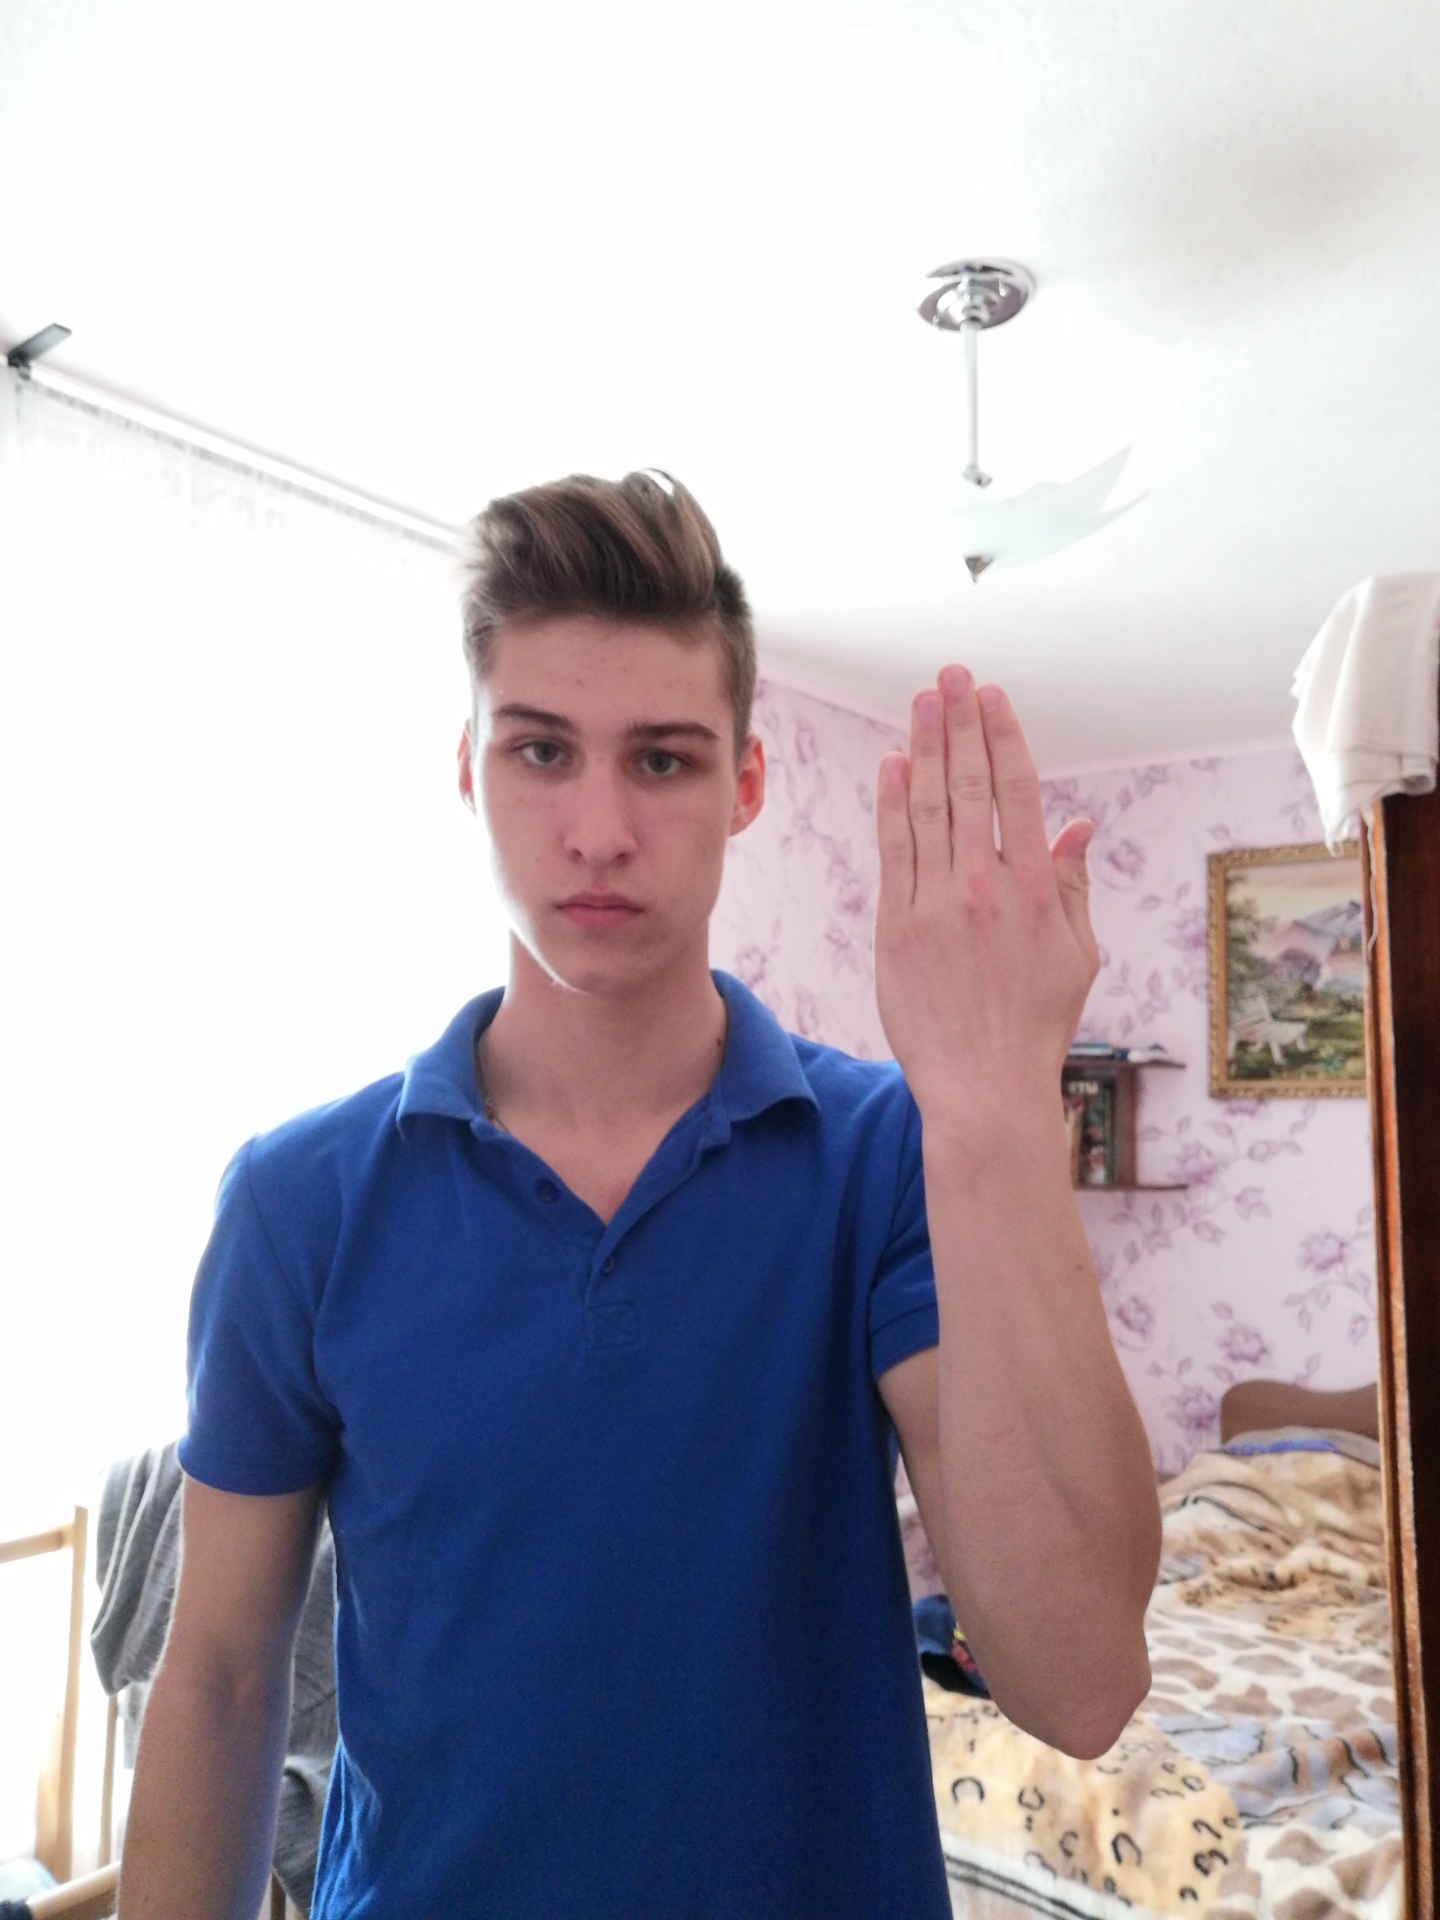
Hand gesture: stop_inverted